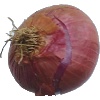
Label: Onion Red 1